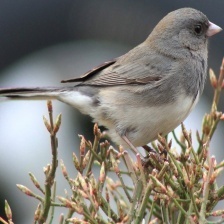
Species: DARK EYED JUNCO
Scientific name: JUNCO HYEMALIS